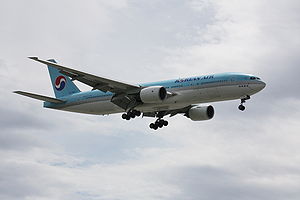
Hanjin / Øvrige datterselskaber
En Boeing 777 fra Korean Air lander i Vancouver International Airport
Hanjin Group er et sydkoreansk virksomhedskonglomerat. Koncernen fungerer som holdingselskab for selskaber indenfor shipping, logistik, luftfart, transport og service. Mest kendte er datterselskaberne Hanjin Shipping og Korean Air, som blev overtaget i 1969.